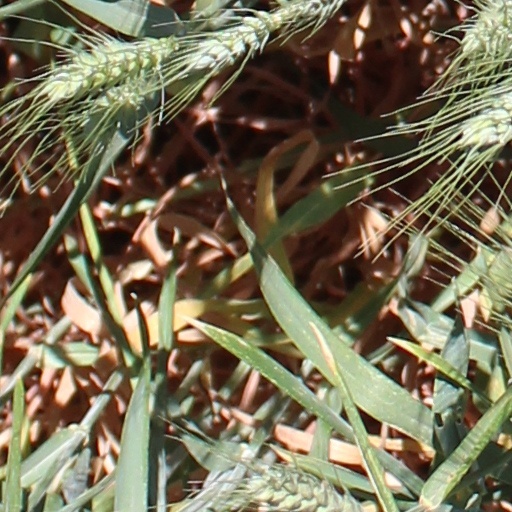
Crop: wheat